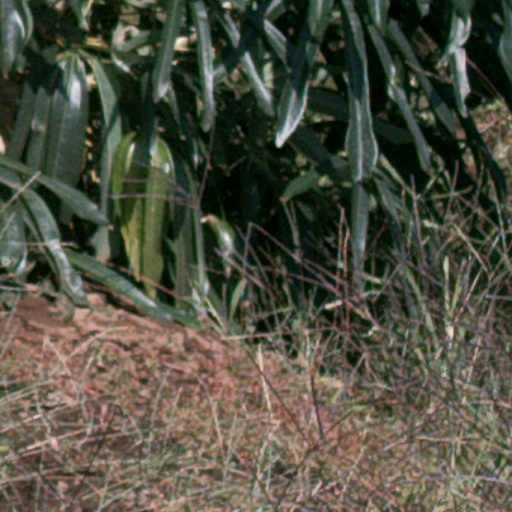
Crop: cassava